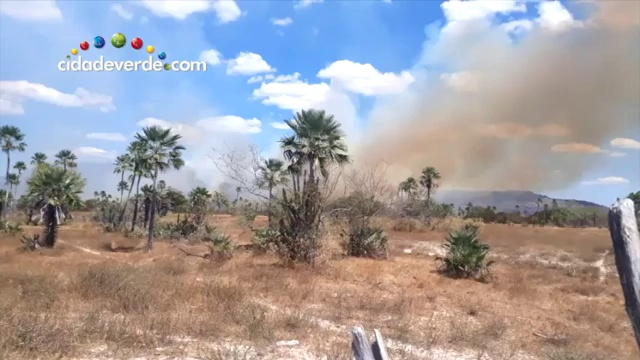
Fire: no
Smoke: yes